Droëwors

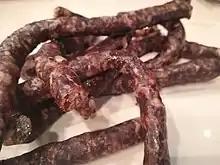
A piece of droëwors / dry wors

Droëwors (Afrikaans for "dry sausage", from Dutch: "droge worst") is a Southern African snack food, based on the traditional, coriander-seed spiced boerewors sausage. It is usually made as a "dunwors" (Afrikaans for "thin sausage") rather than "dikwors" ("thick sausage"), as the thinner sausage dries quicker and is thus, less likely to spoil before it can be preserved. If "dikwors" is to be used, it is usually flattened to provide a larger surface area for drying.